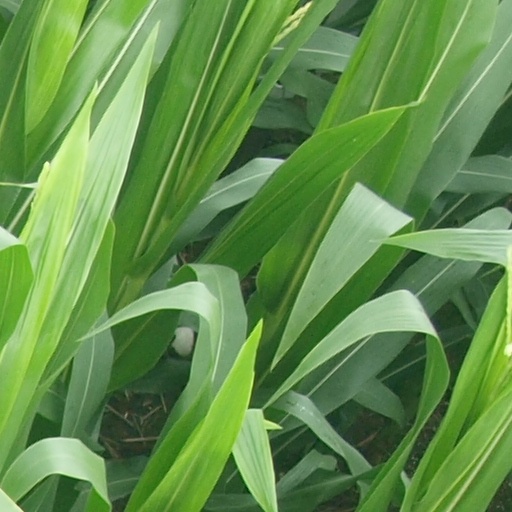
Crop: maize; corn